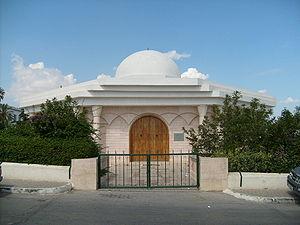
Farhat Hached, né le 2 février 1914 à El Abassia et assassiné le 5 décembre 1952 près de Radès, est un syndicaliste et un leader nationaliste tunisien.